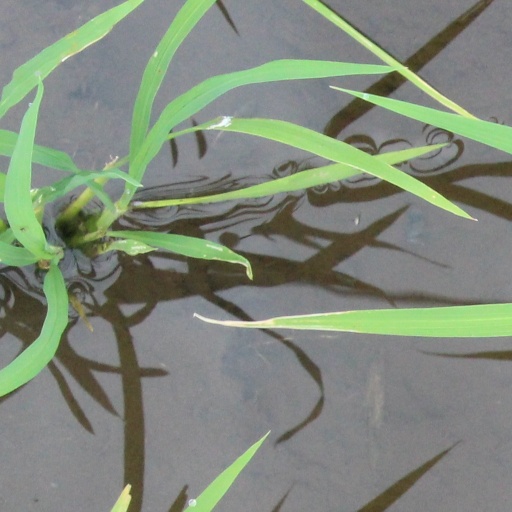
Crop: rice